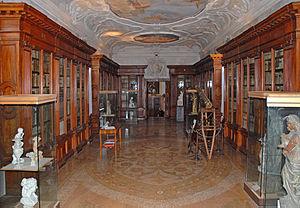
San Lazzaro degli Armeni est une petite île de la lagune de Venise, très proche du Lido. Elle est occupée par un monastère de l'ordre des Mékhitaristes depuis 1717. Le monastère comprend une bibliothèque de 200.000 volumes et manuscrits, un musée, une église, un cloître, des jardins et divers bâtiments. Ordre religieux arménien catholique fondé à Constantinople en 1700, établi en 1703 en Morée (Grèce) alors sous domination vénitienne par l’abbé Mekhitar de Sebaste (auj. Sivas) (1676 Sebaste-1749 Venise). En 1715, les mékhitaristes s’exilent à la suite de la conquête turque et s’établissent à Venise où, en 1717, la République sérénissime leur offre résidence sur l’île de San Lazzaro. De règle bénédictine, Mekhitar s’applique à donner à ses disciples un haut niveau d’éducation, portant une attention particulière au riche héritage culturel arménien. Il développe une intense activité d’édition. La branche autrichienne de l’Ordre reconnue à Trieste en 1773, puis déplacée à Vienne (Autriche) par Napoléon en 1810 est également dotée d’une maison d’édition. En 2000, Venise et Vienne ont fusionné, coïncidant avec le 300e anniversaire de l’Ordre, le 2000e anniversaire du christianisme et le 1700e anniversaire de l’adoption du christianisme par l’Arménie comme religion d’Etat. voir aussi le site sur les diasporas arméniennes Հայերեն: Մխիթարյան Միաբանության Սուրբ Ղազարի եկեղեցու թանգարան, Վենետիկ www.armeniens.culture.fr